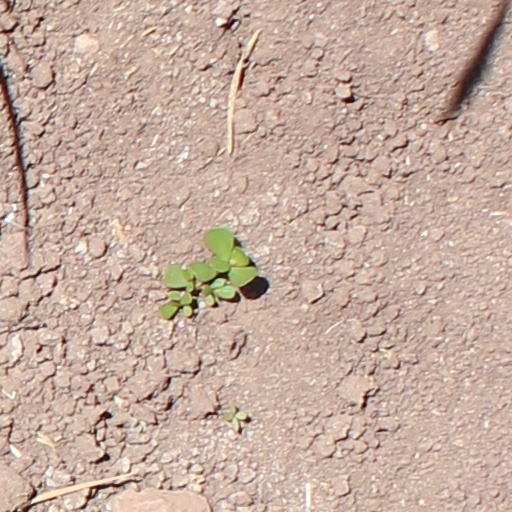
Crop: wheat